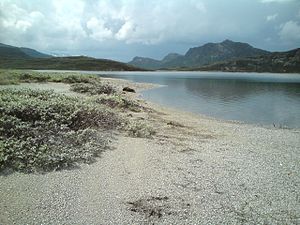
Bygdin
Bygdin
Bygdin er en sø i Jotunheimen i Vang kommune i Oppland fylke i Norge. Bygdin er reguleret som magasin for Øvre Vinstra kraftværk, med reguleringshøjde mellem 1.048 og 1.057 moh. Søen har et areal på ca. 40 km², og den er lang og smal – i luftlinje 25 km lang. Største dypde er 215 m.